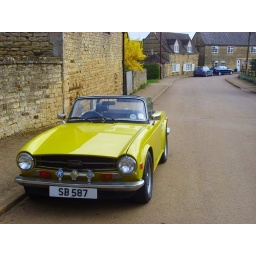
groovy yellow car at easton-on-the-hill, near stamford